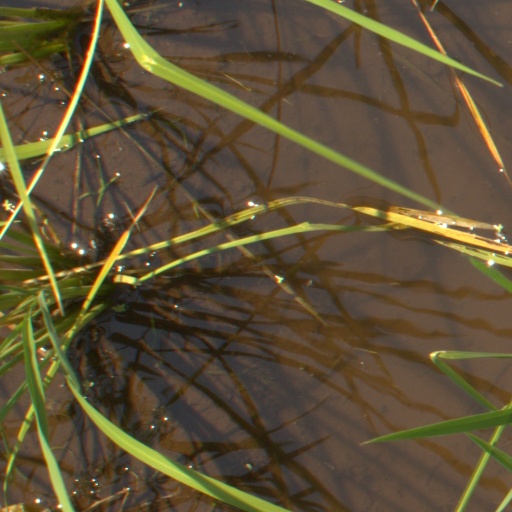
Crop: rice